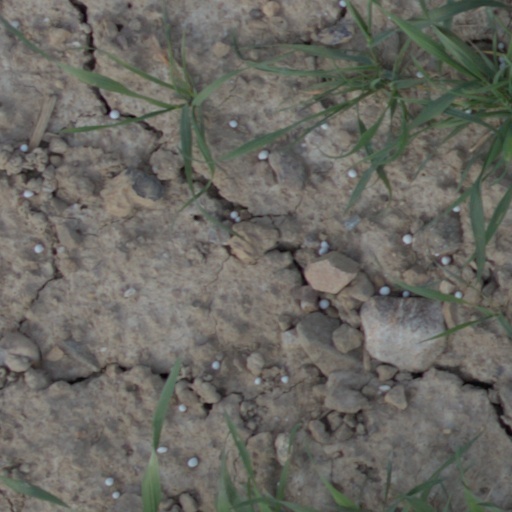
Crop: wheat